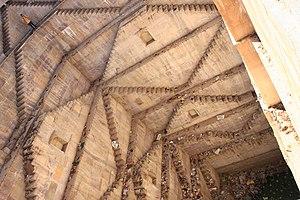
Bâoli ouest du Nagard Sagar Kund, Bundi, Rajasthan, Inde.